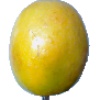
Label: Maracuja 1